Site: brandenburg
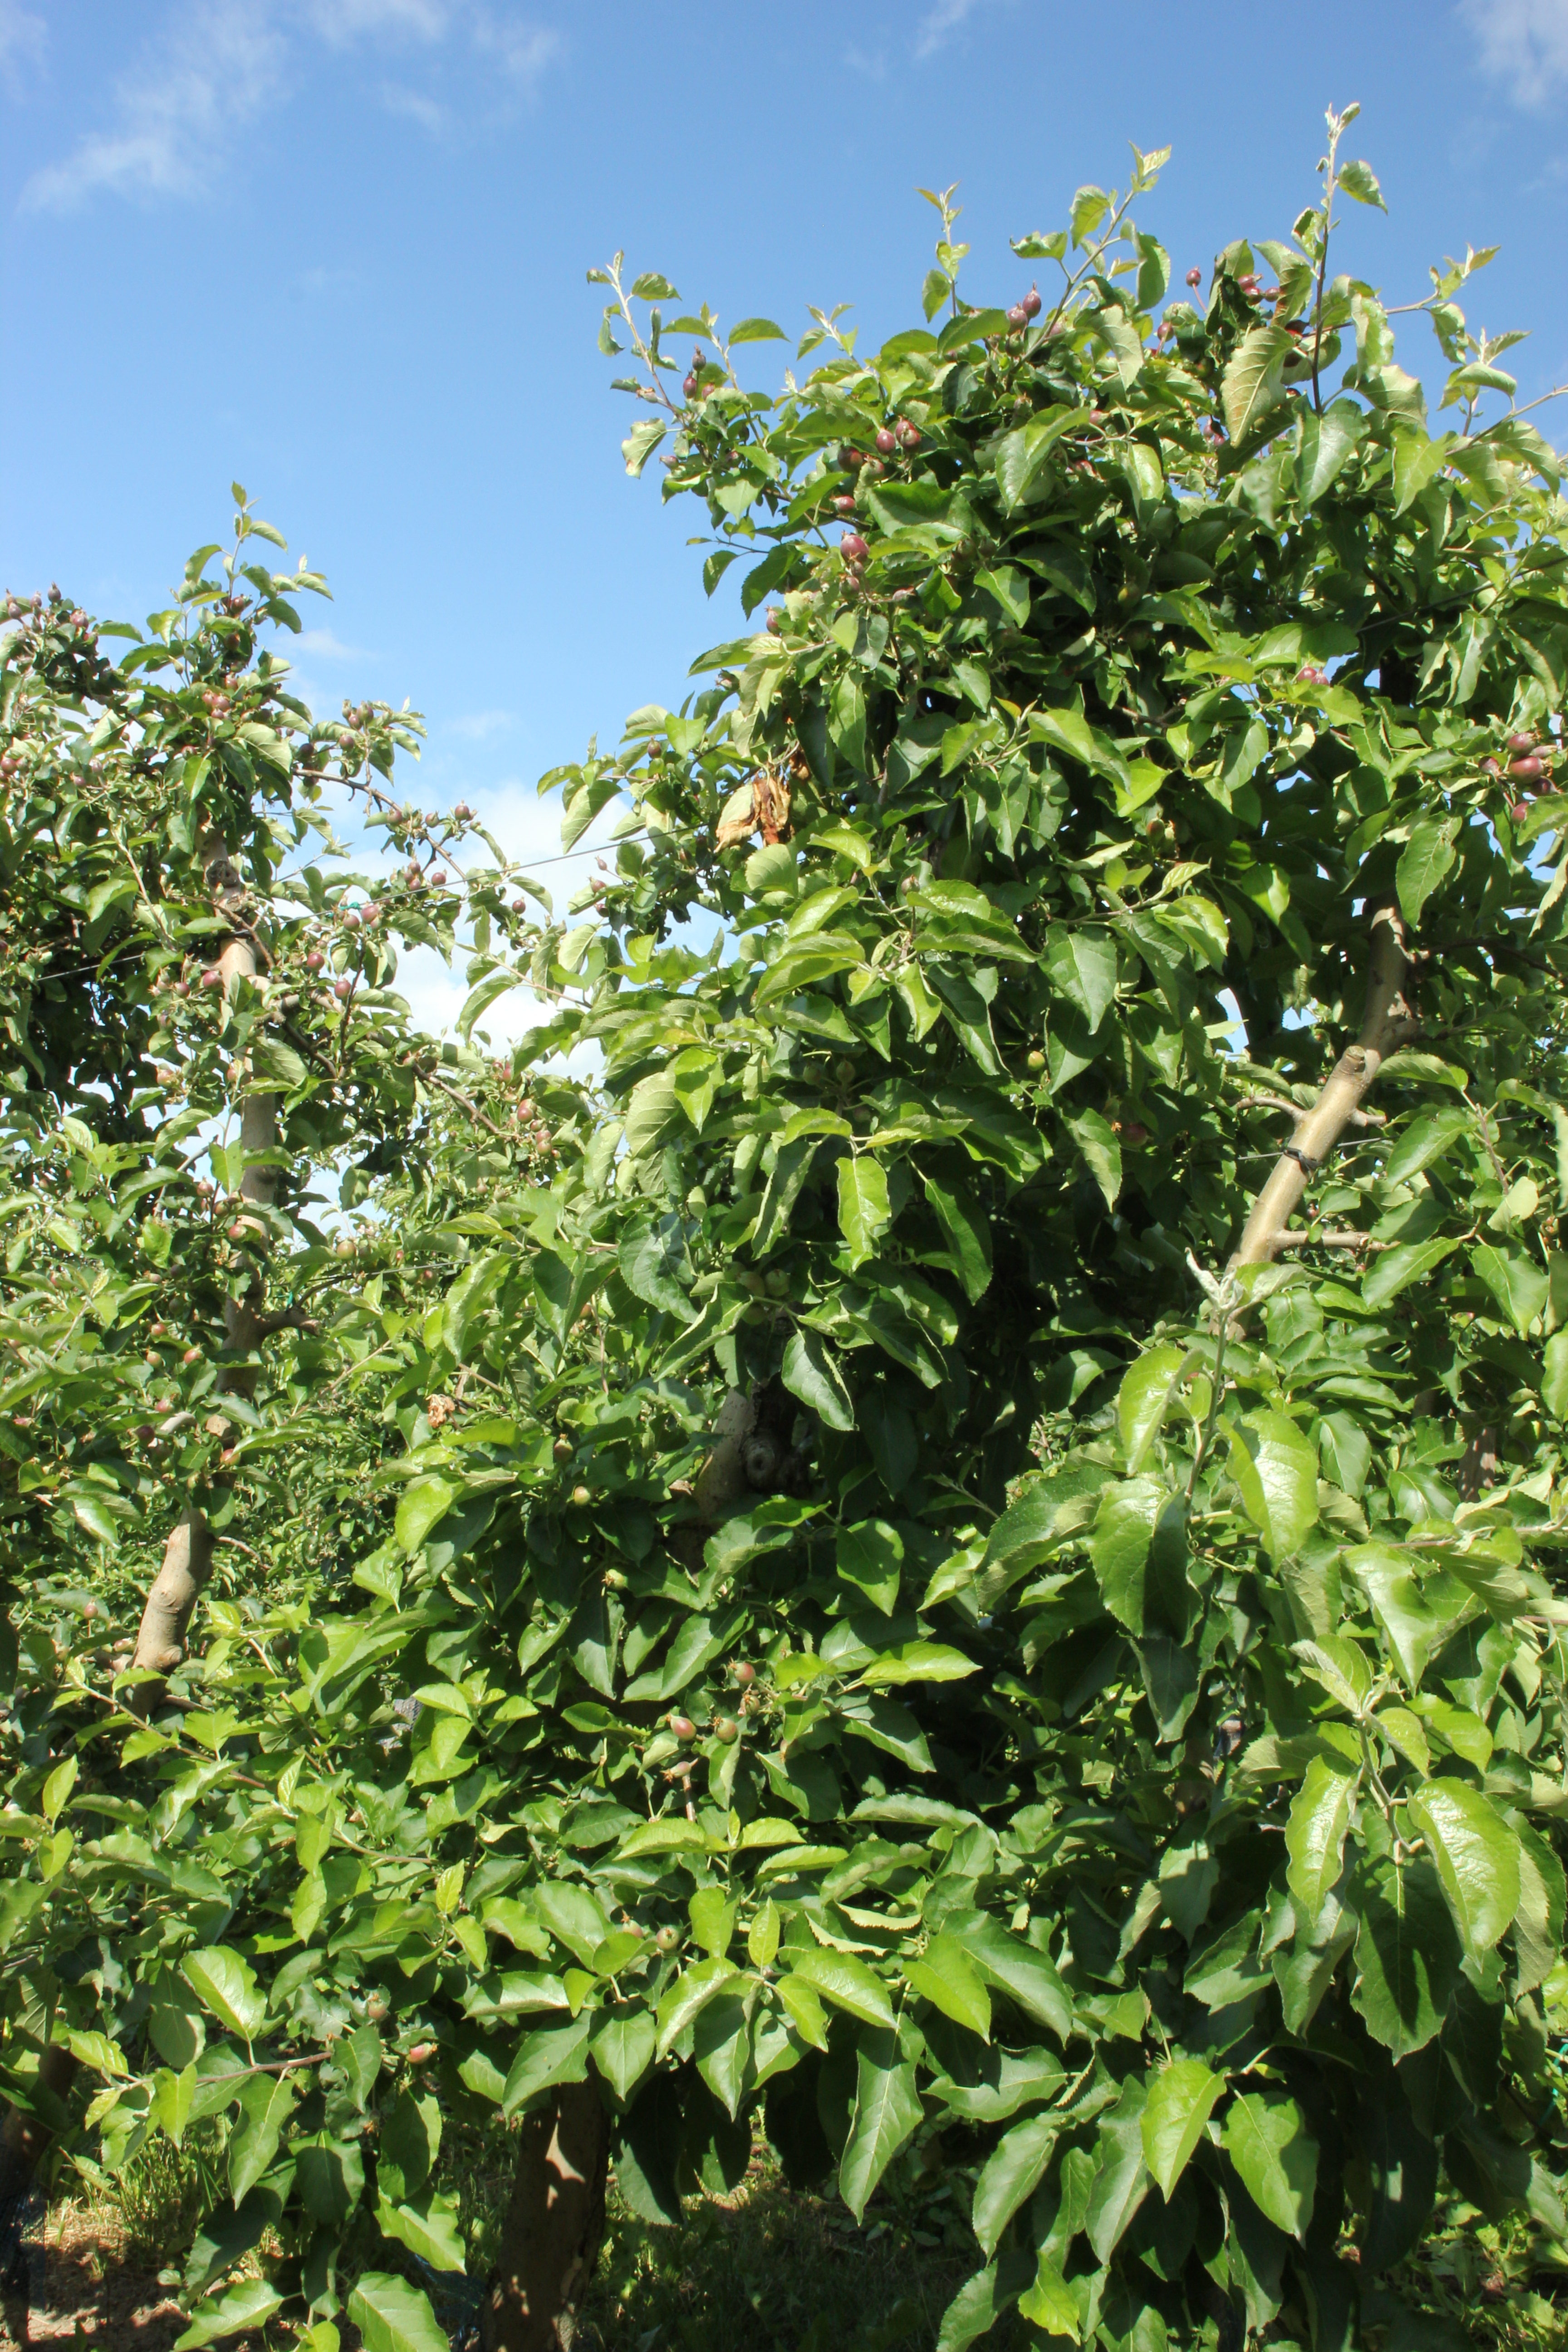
Growth stage (BBCH 72): Development of fruit